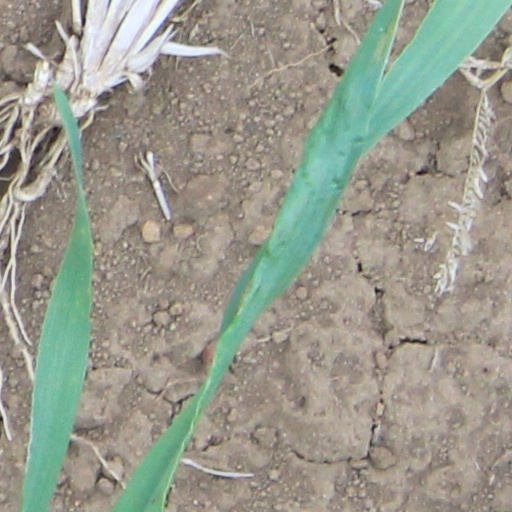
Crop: wheat